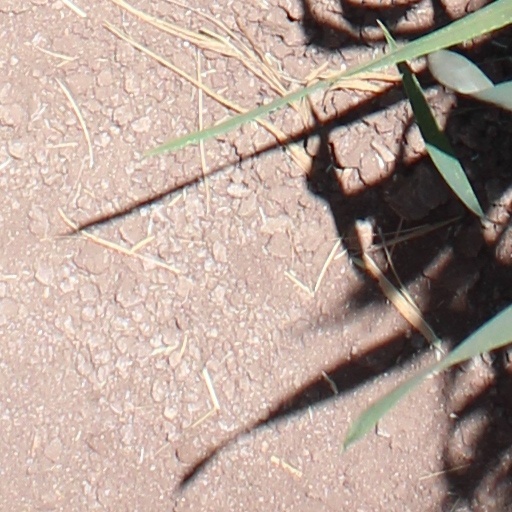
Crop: wheat